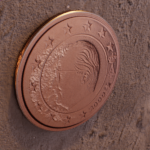
Coin value: 2cents
Country: be
Edition: 2000